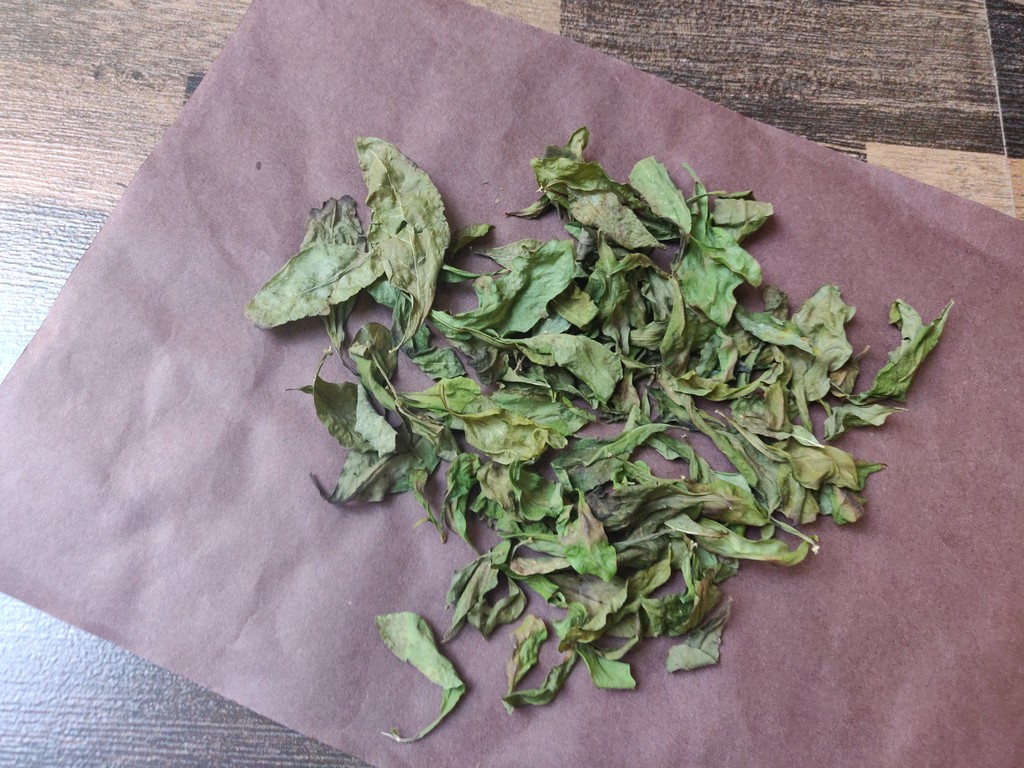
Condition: Dried
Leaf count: multiple
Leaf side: unknown